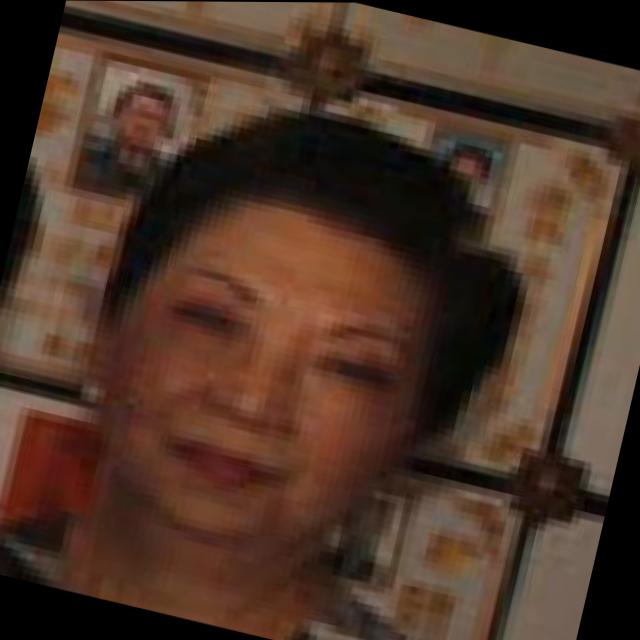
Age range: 45-64